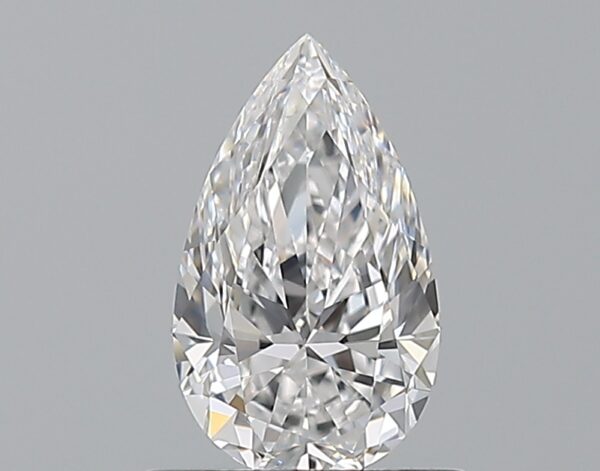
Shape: pear
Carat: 0.7
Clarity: VVS2
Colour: D
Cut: EX
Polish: EX
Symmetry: VG
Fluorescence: N
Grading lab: GIA
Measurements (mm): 7.99 x 4.75 x 3